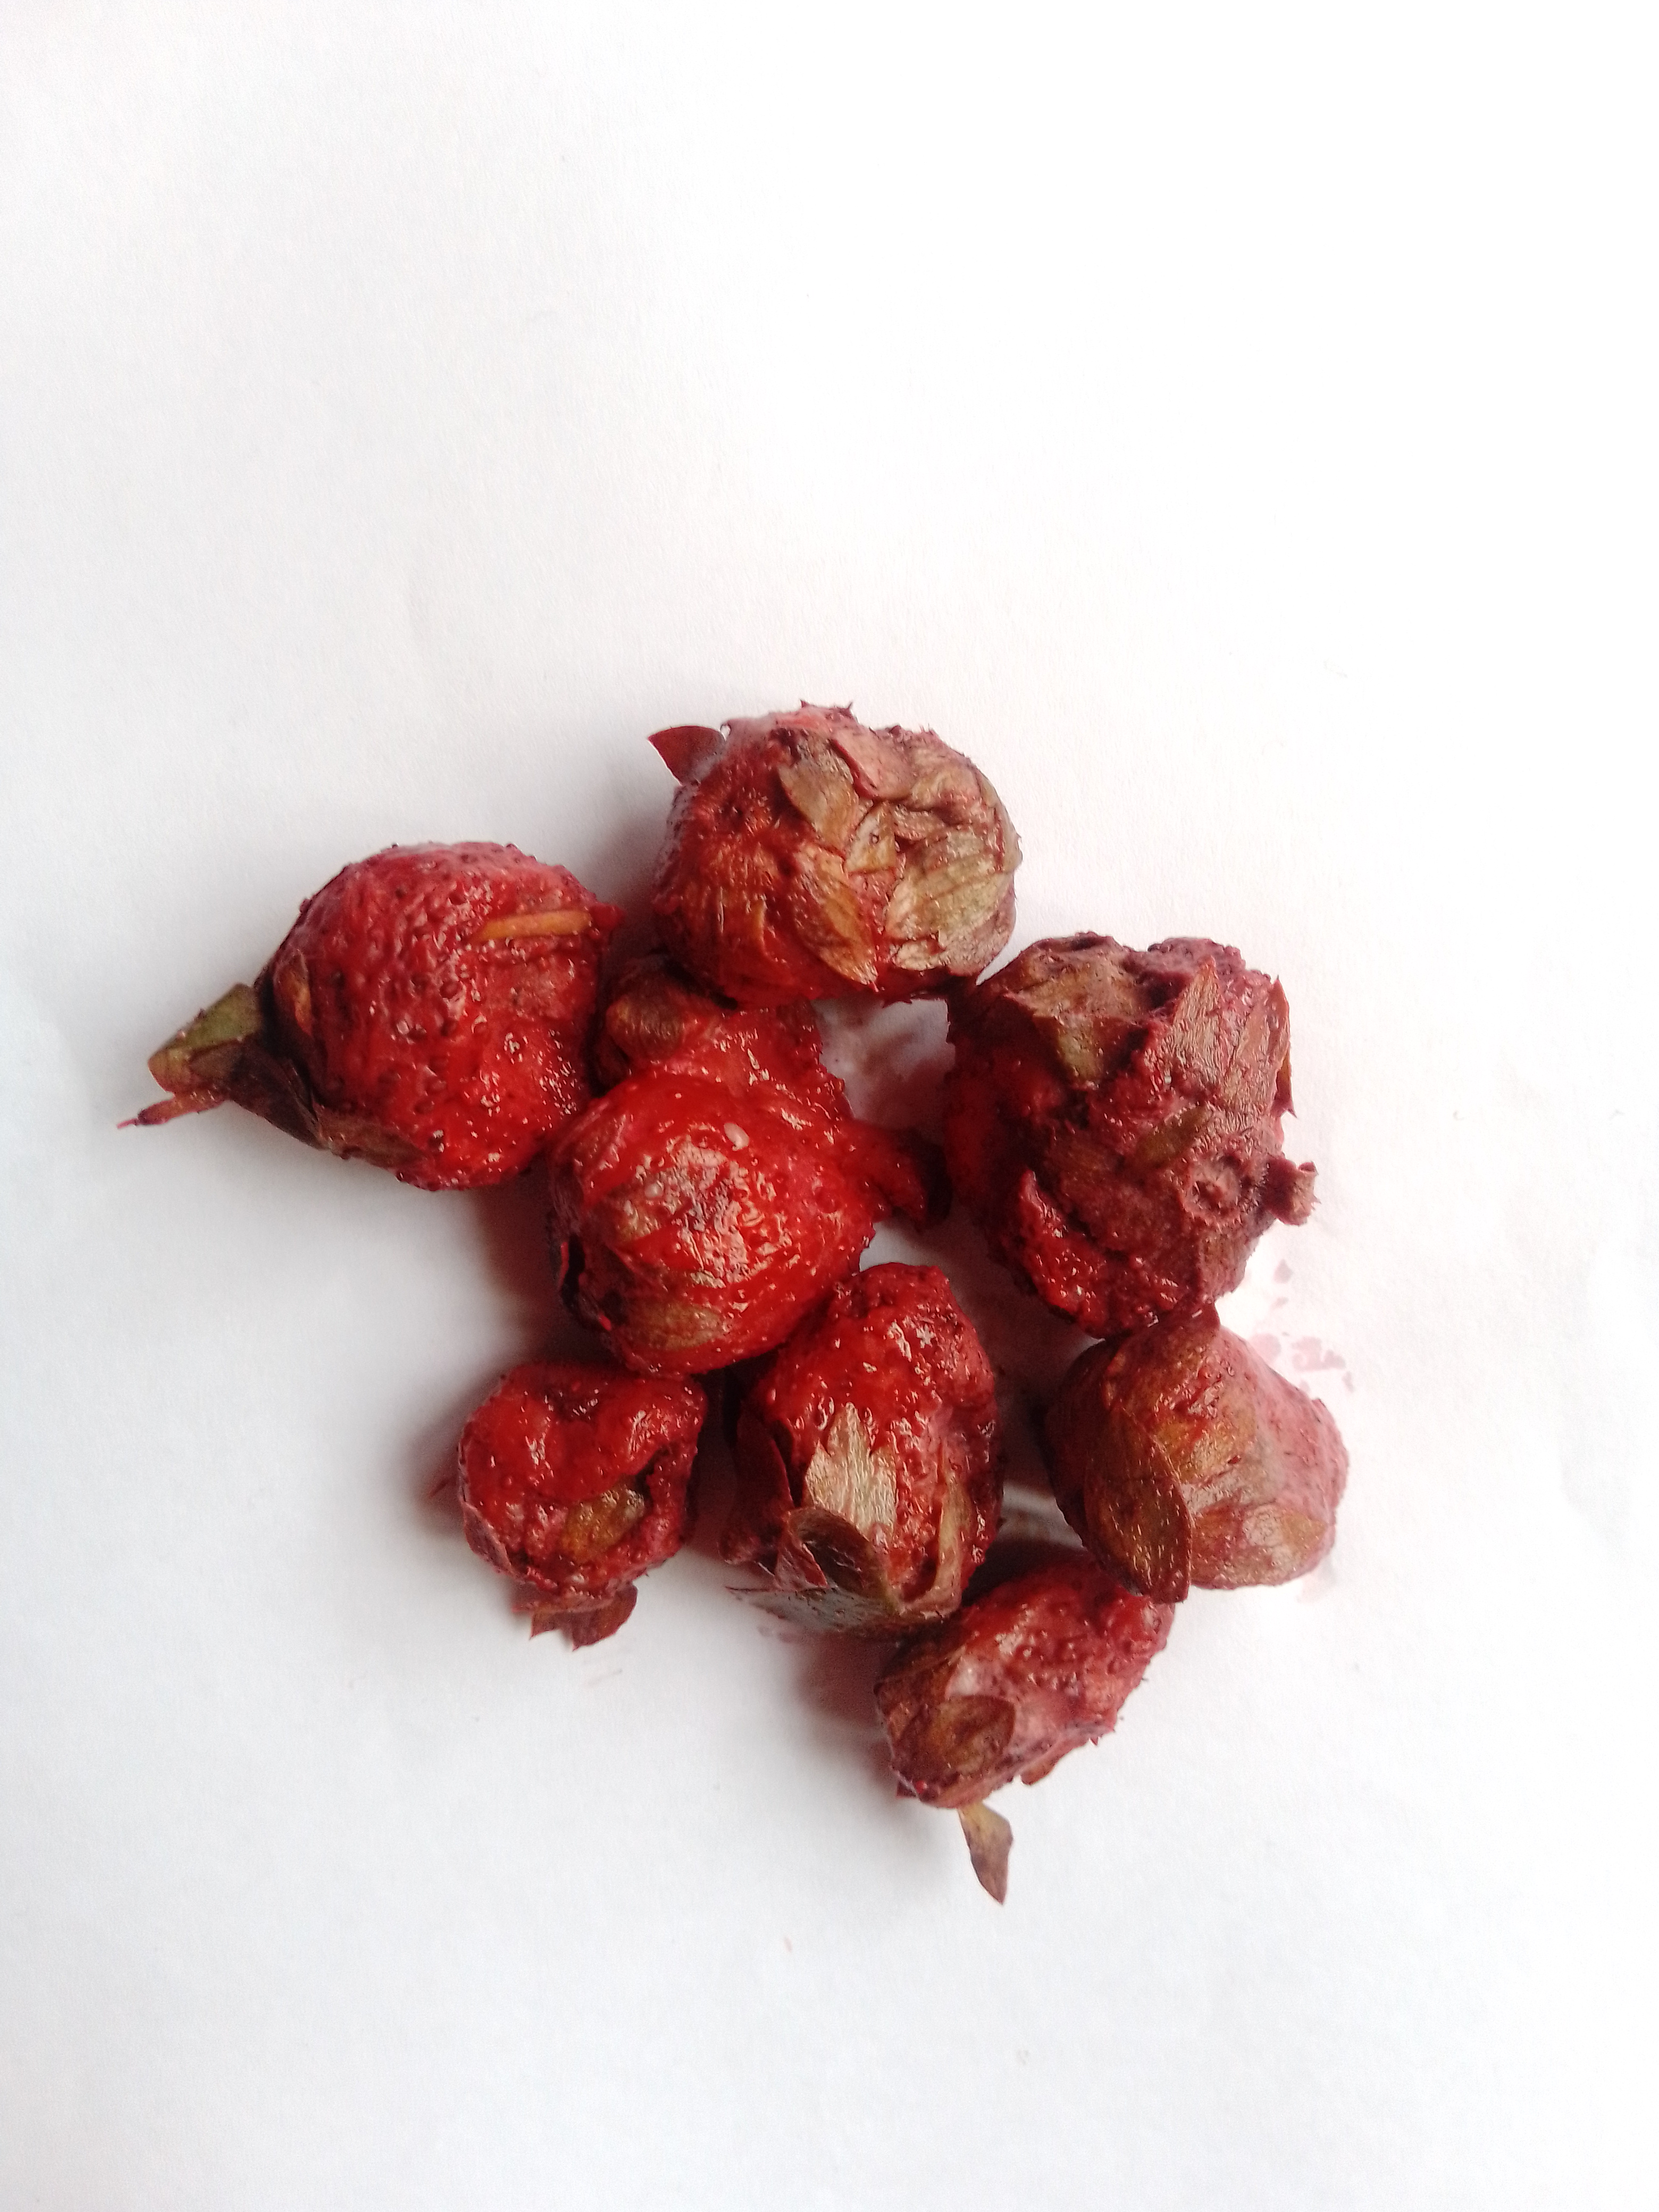
Fruit: strawberry
Condition: rotten